Polish Army Stadium

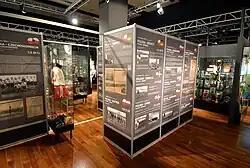
Interior of Legia Warsaw museum located underneath the north stand

The stadium's lighting system is divided into several separate sections: lighting of the space under the grandstands, promenade illumination, spectator's stand lighting, and finally illumination of the pitch itself.